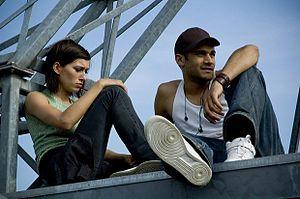
Sylta Fee Wegmann est une actrice allemande.
Little Paris est un film allemand réalisé par Miriam Dehne, sorti en 2008.